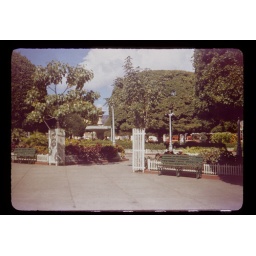
Plaza with trimmed trees, fountain, saplings with white picket fence around trunks